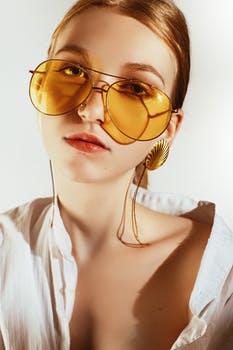
Label: No Watermark